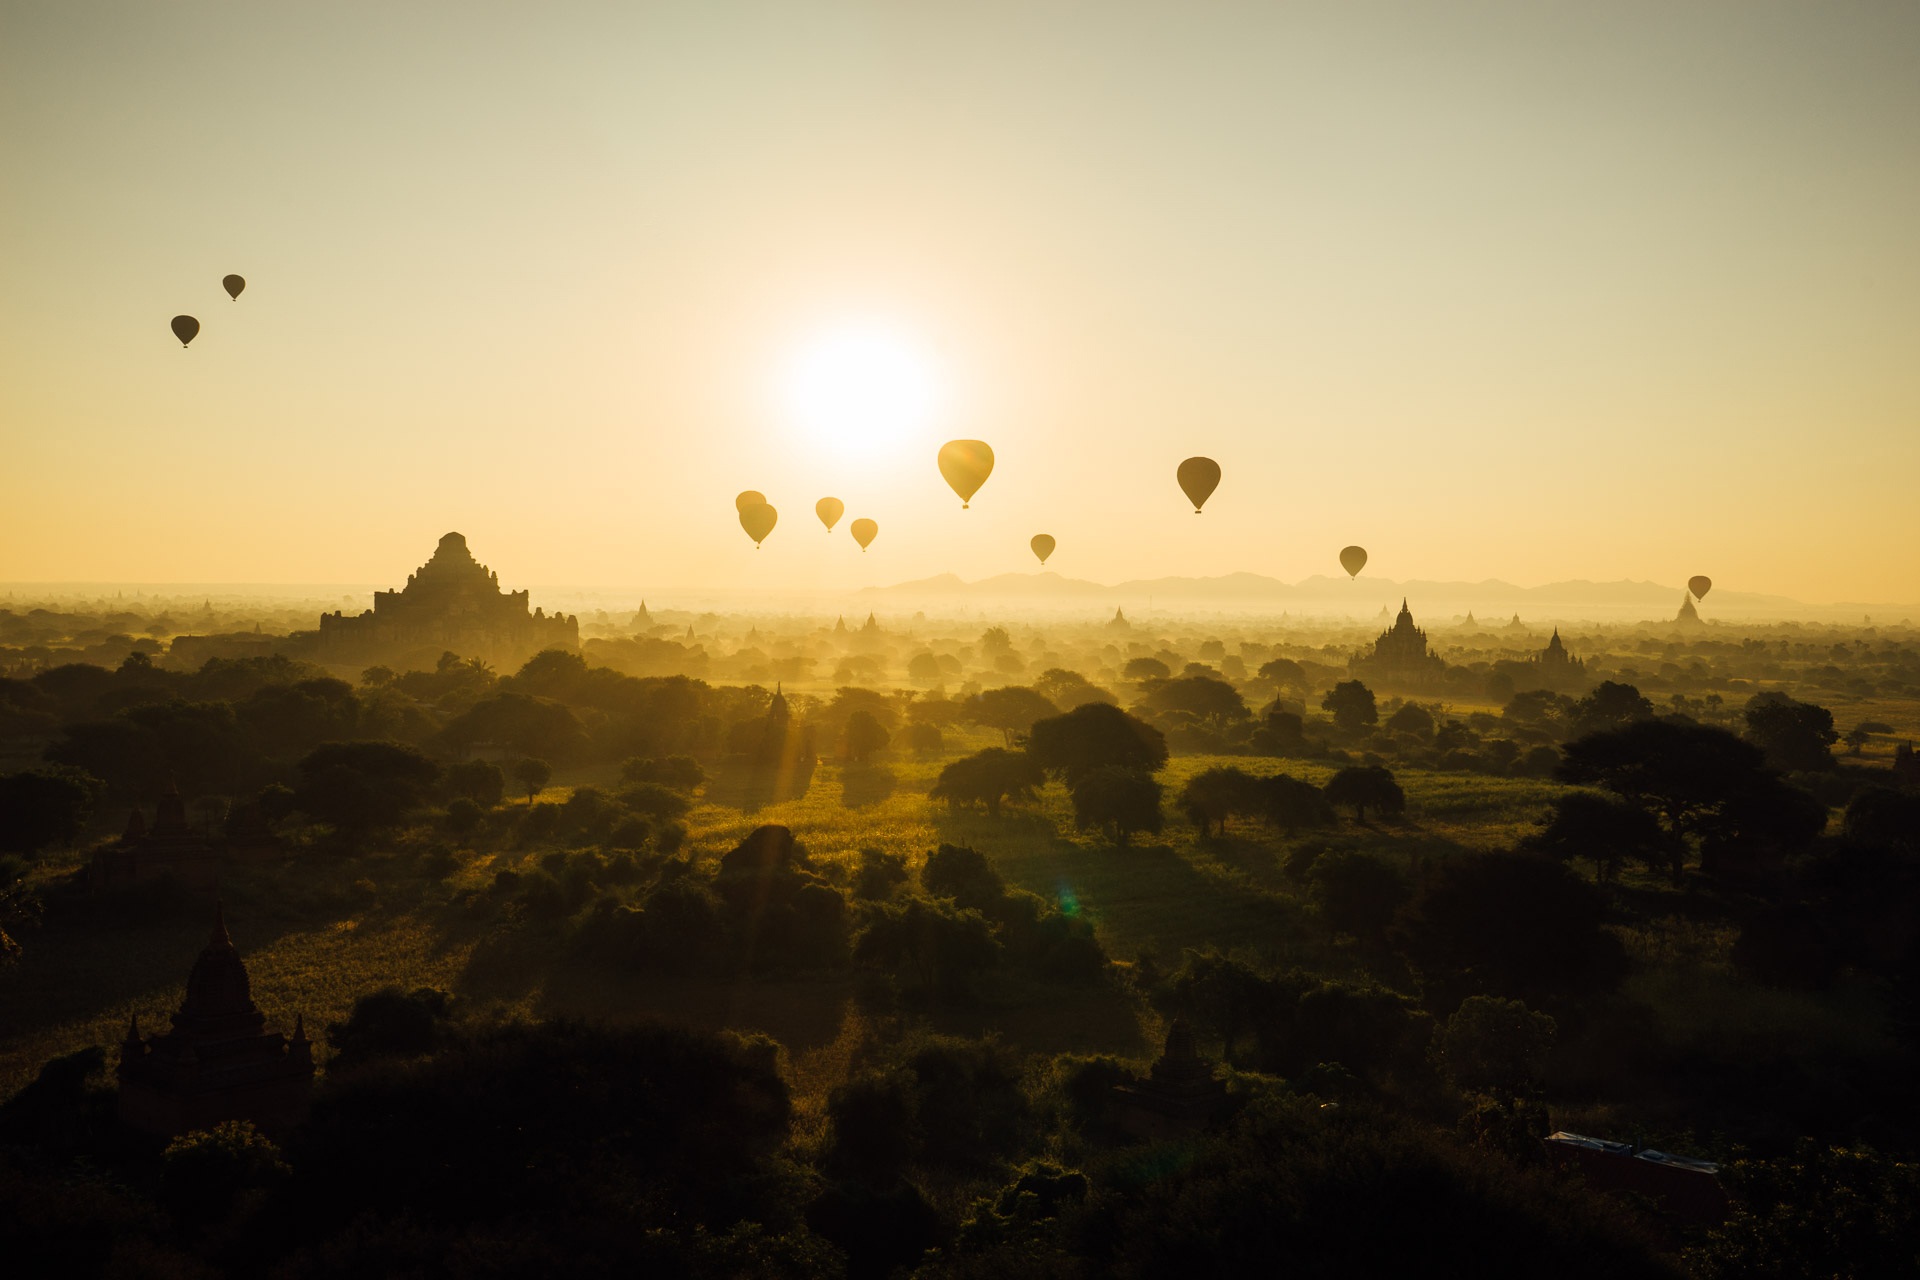
sea, horizon, architecture, sky, sunshine, sun, sunrise, sunset, sunlight, morning, hill, dawn, travel, aircraft, dusk, evening, shadow, buddhism, landmark, tourism, religious, temple, culture, heritage, pagoda, myanmar, burmese, burma, bagan, air balloon, atmospheric phenomenon, atmosphere of earth